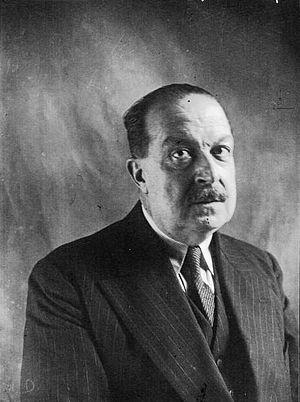
Serge Alexandre Stavisky, né à village Slobodka dans la Gouvernement de Kiev en l'Ukraine, qui faisait partie de l'Empire russe, le 20 novembre 1886 et mort à Chamonix le 8 janvier 1934 à 47 ans, est un financier français d'origine russe coupable de détournement de fonds dont le nom reste associé à l'affaire Stavisky.